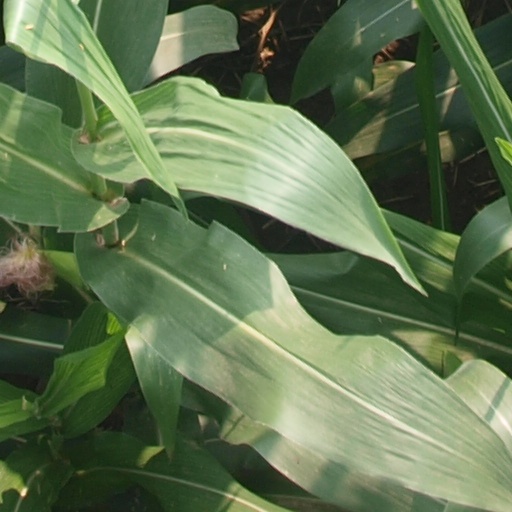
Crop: maize; corn